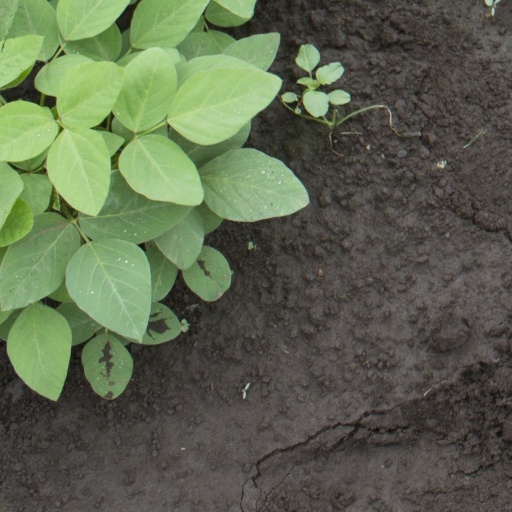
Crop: soybean